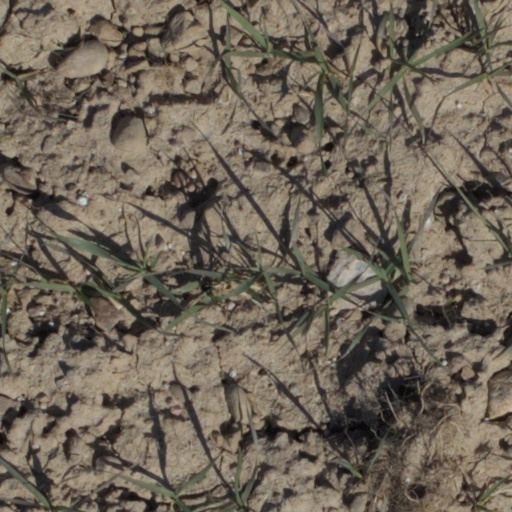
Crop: wheat